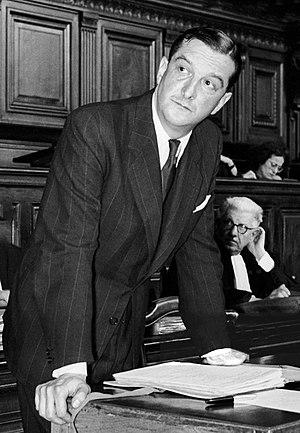
René Bousquet, né le 11 mai 1909 à Montauban et mort assassiné le 8 juin 1993 à Paris, est un haut fonctionnaire français, collaborateur avec l'occupant allemand pendant la Seconde Guerre mondiale.